John Ericsson

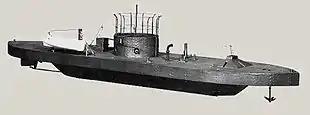
Replica of USS "Monitor"

A group of New York merchants and financiers headed by John B Kitching, Edward Dunham, President of the Corn Exchange Bank, and G.B. Lamar, president of the Bank of the Republic, backed the project and in April, 1852, the keel of the ship was laid at the yard of Perine, Patterson, and Stack in Williamsburgh. At about the same time the construction of the engine was commenced by Messrs Hogg and Delamater.